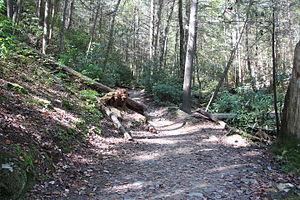
Le Benton MacKaye Trail ou BMT est un sentier de randonnée pédestre long de 480 km de long situé dans les Appalaches, dans le sud-est des États-Unis. Il a été créé et est maintenu par la Benton MacKaye Trail Association et a été nommé en l'honneur de Benton MacKaye, le forestier américain qui a conçu l'idée du sentier des Appalaches en 1921. Le BMT va du Mont Springer en Géorgie jusqu'au Davenport Gap dans le Tennessee. Il traverse les États de Géorgie, du Tennessee et de Caroline du Nord. Son altitude minimale d'environ 233 m se trouve au point de traversée de la rivière Hiwassee dans le Tennessee ; son altitude maximale est de 1 781 m au sommet du Mont Sterling dans les Great Smoky Mountains, en Caroline du Nord.